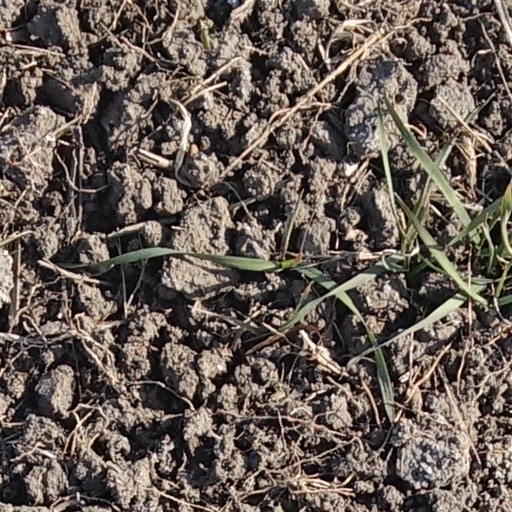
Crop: wheat